Chuni Goswami

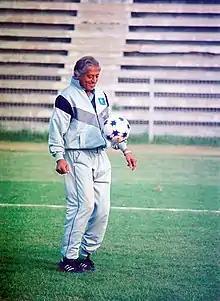
Chuni Goswami

Goswami began his playing career with the team of University of Calcutta and was appointed captain. He led them to win the All India Inter University Championships for the Sir Ashutosh Mukjerjee Trophy. In the final, he scored the match winner against University of Bombay. He later went on to represent Bengal in Santosh Trophy and was part of the 1956 title win with P. K. Banerjee's, against Mysore. Goswami also appeared in prestigious Merchant's Cup tournament, hosted by Calcutta Cricket and Football Club.